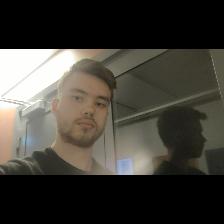
Label: Human